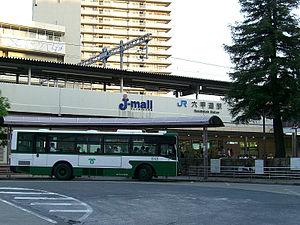
La gare de Rokkōmichi est une gare ferroviaire localisée dans la ville de Kôbe, dans la préfecture de Hyōgo au Japon. La gare est exploitée par la compagnie JR West, sur la Ligne principale Tōkaidō. L’utilisation de la carte ICOCA est valable dans cette gare.